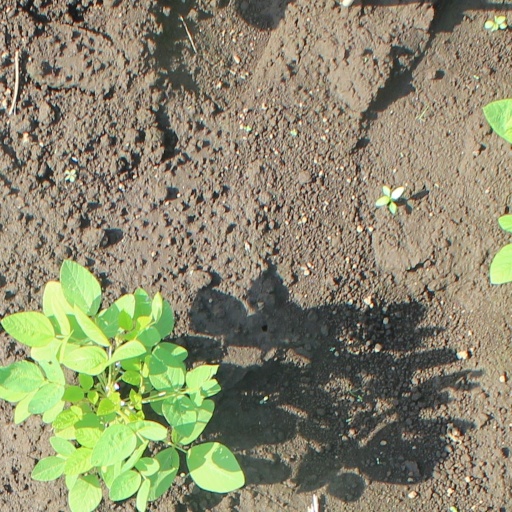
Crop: soybean